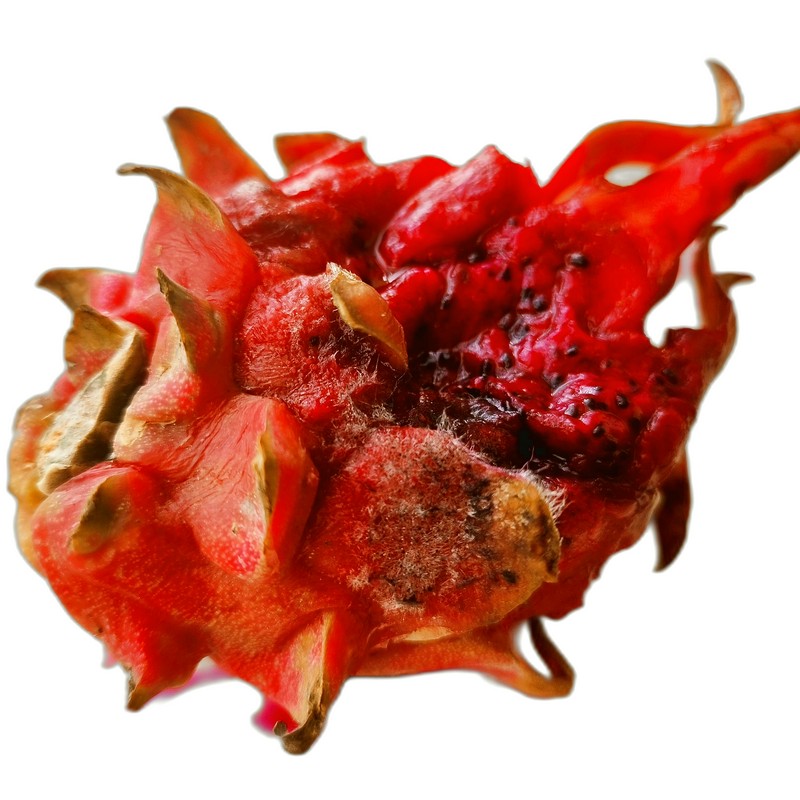
Label: Defect Dragon Fruit